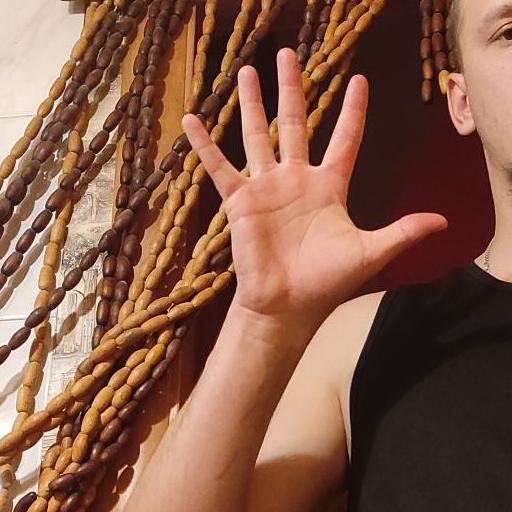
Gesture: palm